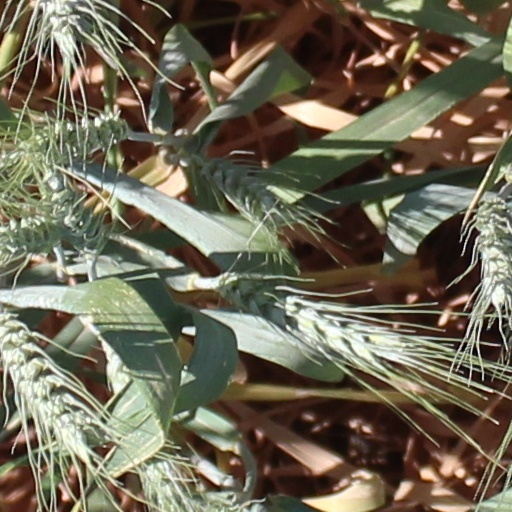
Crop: wheat